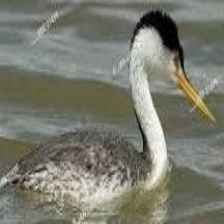
Species: CLARKS GREBE
Scientific name: AECHMOPHORUS CLARKII